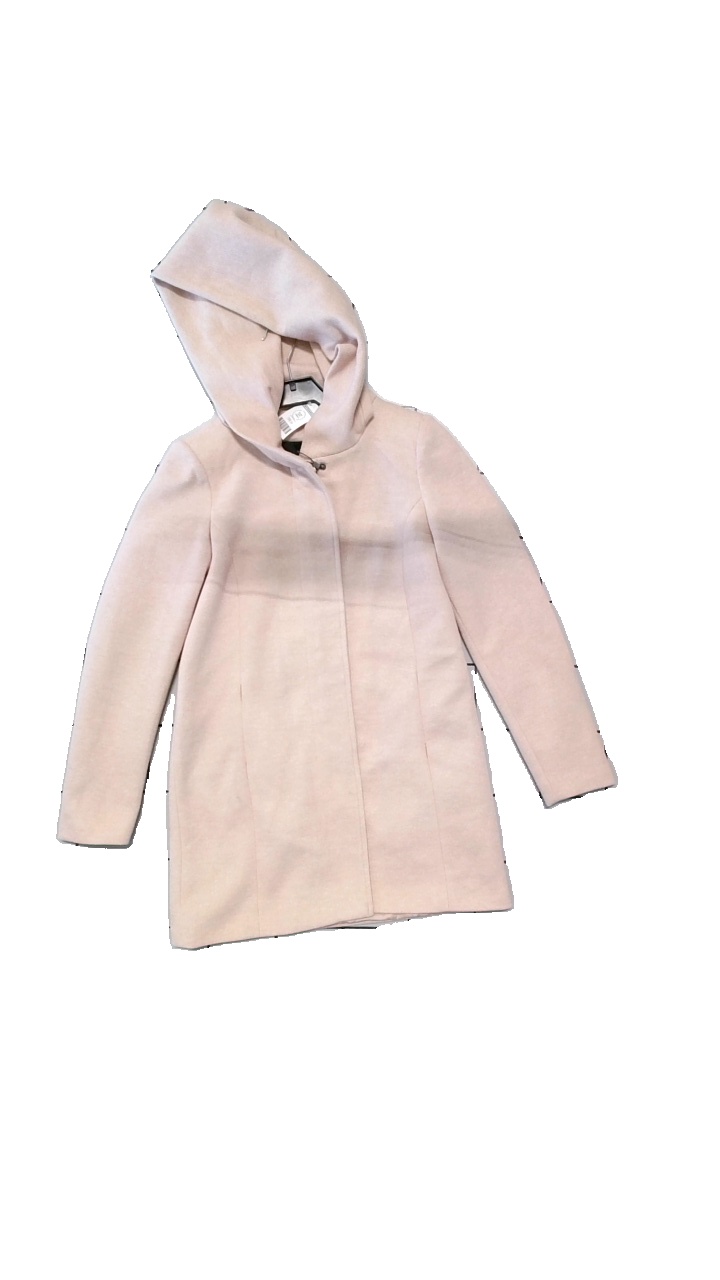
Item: Jacket (Ladies)
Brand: Vero Moda
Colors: Pink
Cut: Regular, Long
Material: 100% polyester
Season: All
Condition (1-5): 5
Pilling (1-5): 4
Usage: Reuse
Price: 150-250